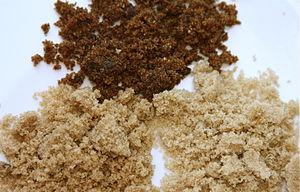
Le sucre muscovado est un sucre de canne complet, non raffiné en provenance des Philippines et de l’Île Maurice. Il est de couleur brun foncé avec une forte teneur en mélasse, ce qui lui procure un goût prononcé.